Antonio Lara Zárate

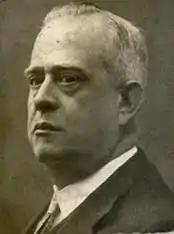

Antonio Lara Zárate (18 December 1881 – 24 February 1956) was a Spanish lawyer and politician. He was a member of the Congress of Deputies throughout the Second Spanish Republic (1931–1939).